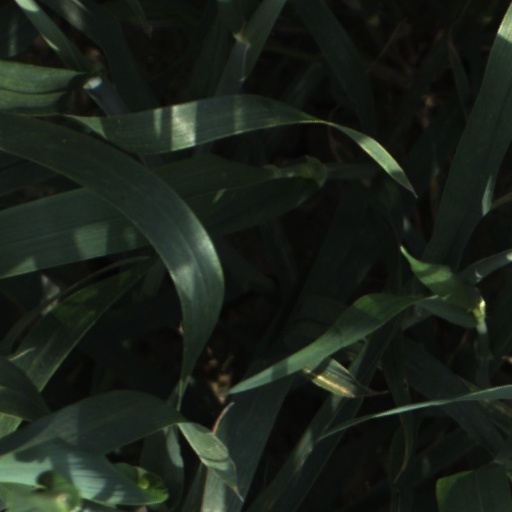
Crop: wheat